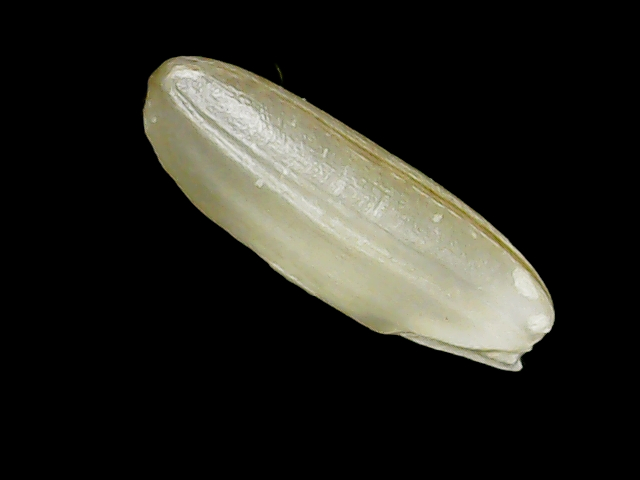
Rice variety: Binadhan23